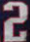
Number: 2